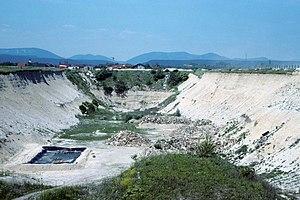
Décharge Fischer-Deponie, Basse-Autriche